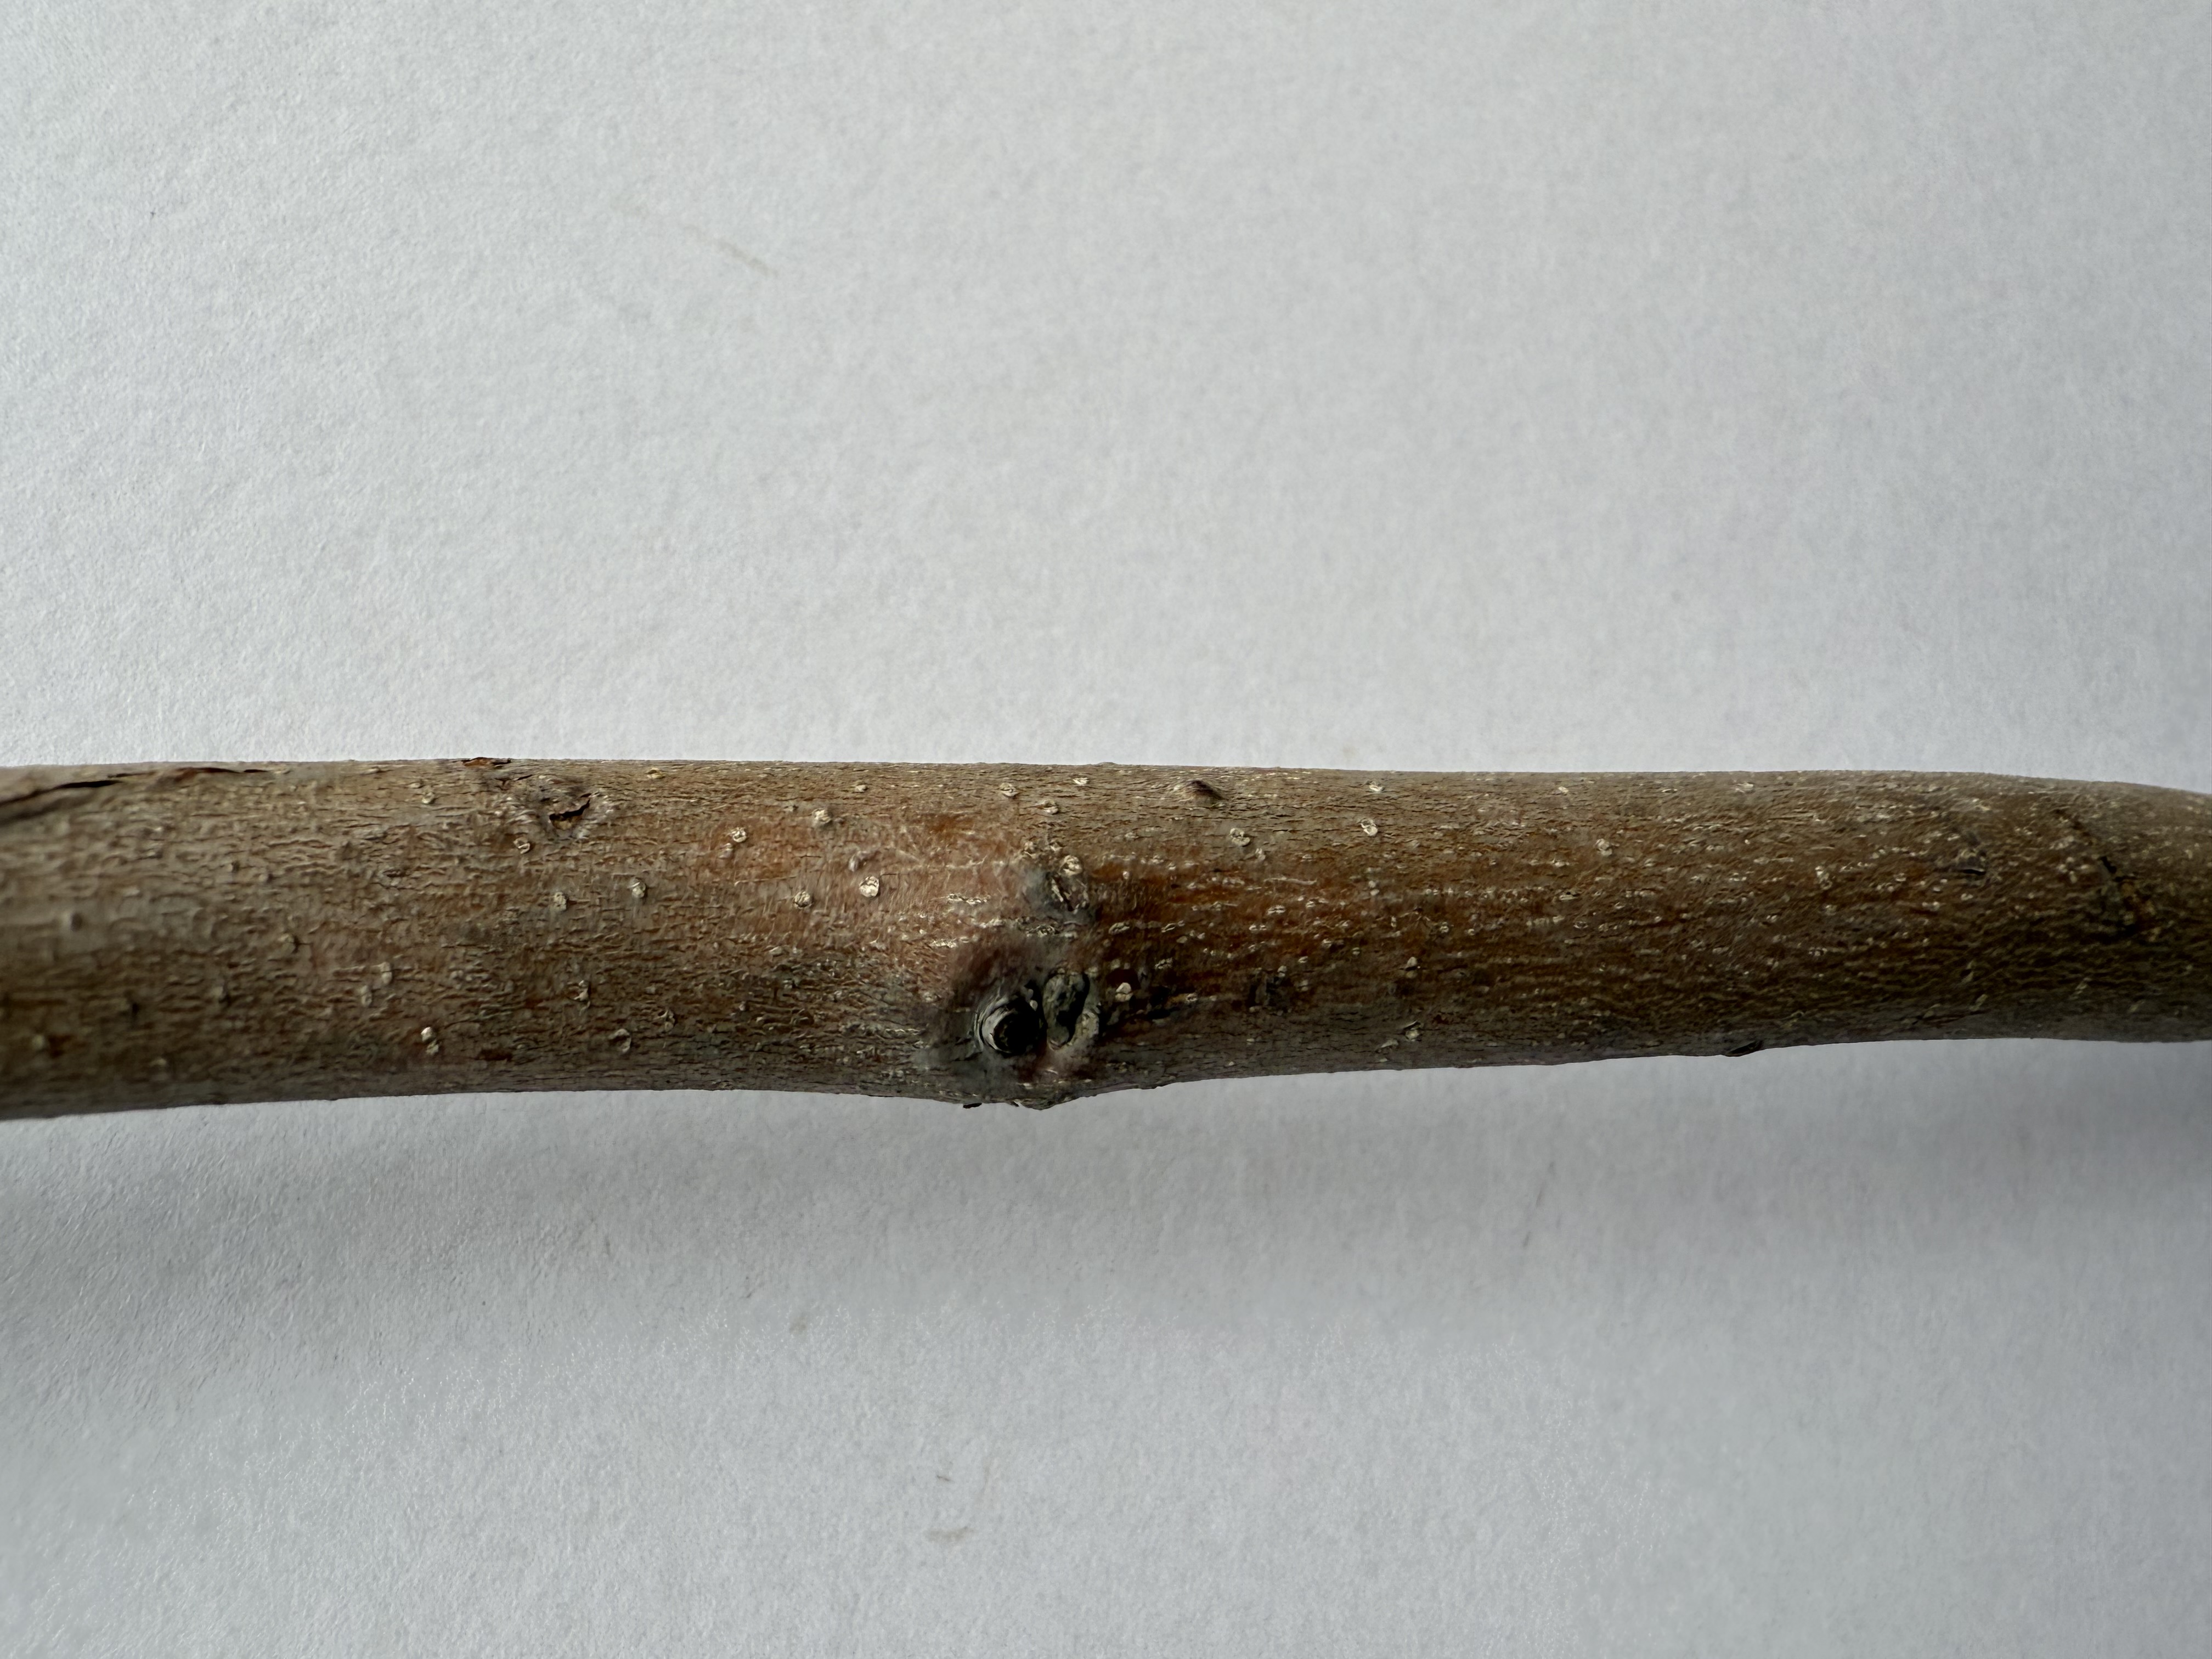
Variety: Jujube